KKXT

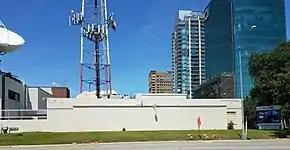
Site of KKXT's studios and offices, located just north of downtown Dallas. (Its co-owned stations KERA-TV and KERA-FM are also located here.)

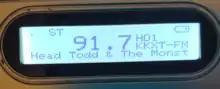
KKXT 91.7 broadcasting in HD.

KKXT (91.7 FM) is a listener-supported public radio station, licensed to Dallas, Texas and broadcasting to the Dallas–Fort Worth Metroplex. It has a Triple A (adult album alternative) music format with a mix of acoustic, alt-country, indie rock, alternative and world music. It is owned by North Texas Public Broadcasting, which also owns KERA (FM), an NPR news and information network affiliate, and KERA-TV, a PBS affiliate. For branding purposes, KKXT often omits the first "K" in its call sign.